Tenali mandal

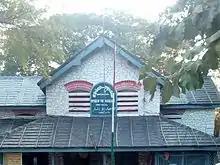
Office of the Tahsildar in Tenali

The mandal also forms a part of the Andhra Pradesh Capital Region under the jurisdiction of APCRDA. It is under the control of a tahsildar; the present tahsildar is G.V. Subba Reddy.